Rubik R-26 Góbé

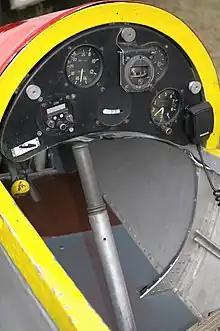
R-26SU instrument panel

The Rubik R-26 Góbé is a family of Hungarian shoulder-wing, two-seat training gliders that was designed by Ernő Rubik Sr. (father of Rubik's Cube inventor Ernő Rubik), and produced by Auto-Aero. After its introduction the R-26 Góbé became the de facto training glider type in Hungary and is still used by many clubs for basic instruction.